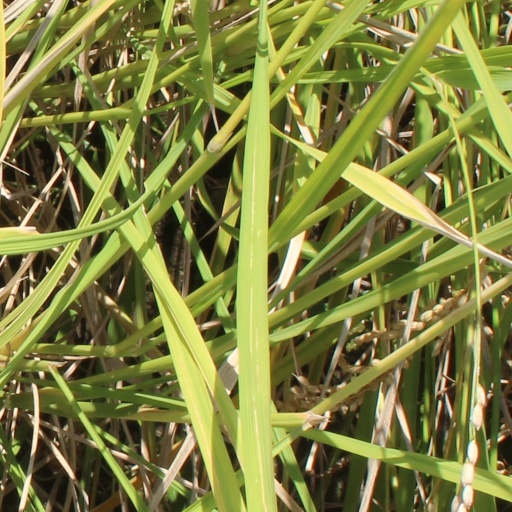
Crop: rice